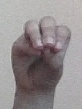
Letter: ha